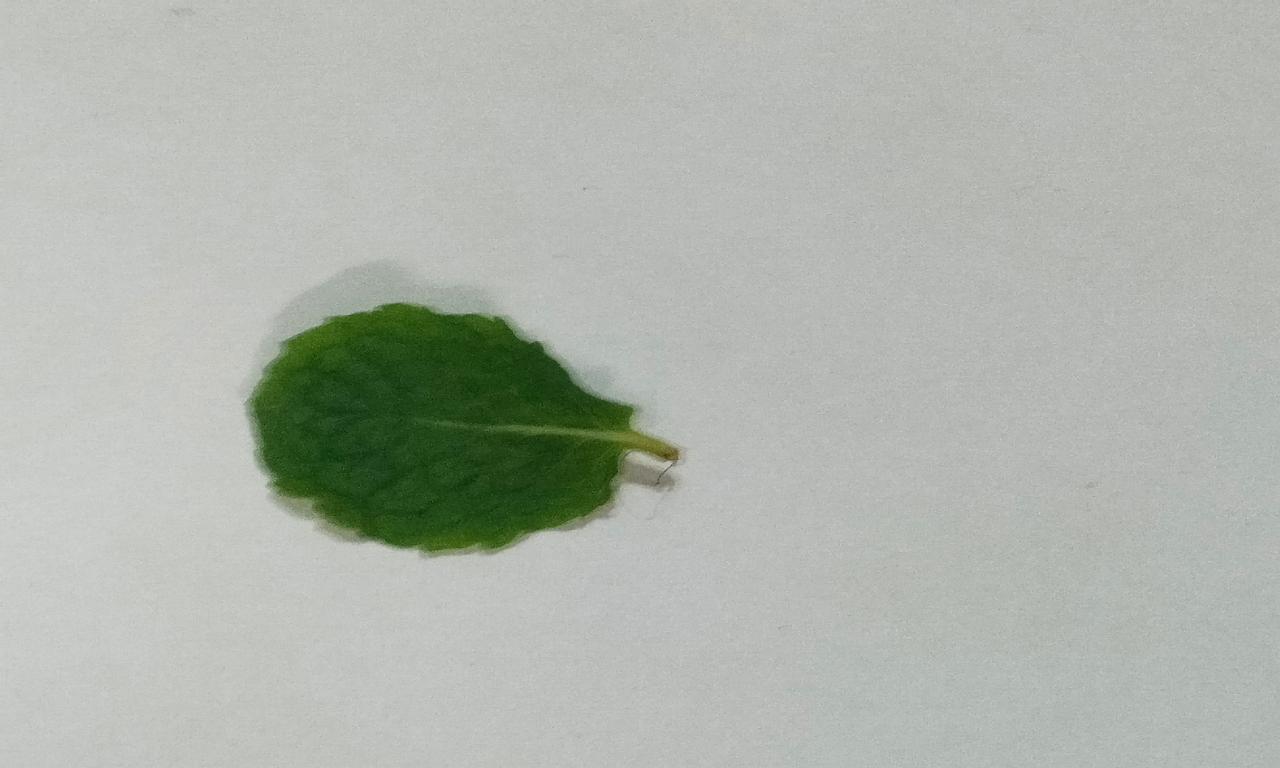
Label: Fresh